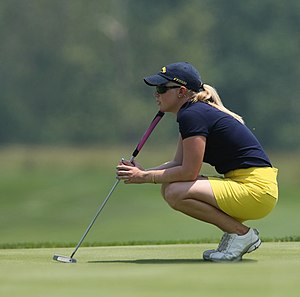
Golf / Beskrivelse af spillet
Golfspilleren Morgan Pressel
Golf er en udendørs sport, der dyrkes både af amatører og professionelle med milliongevinster i de største turneringer.